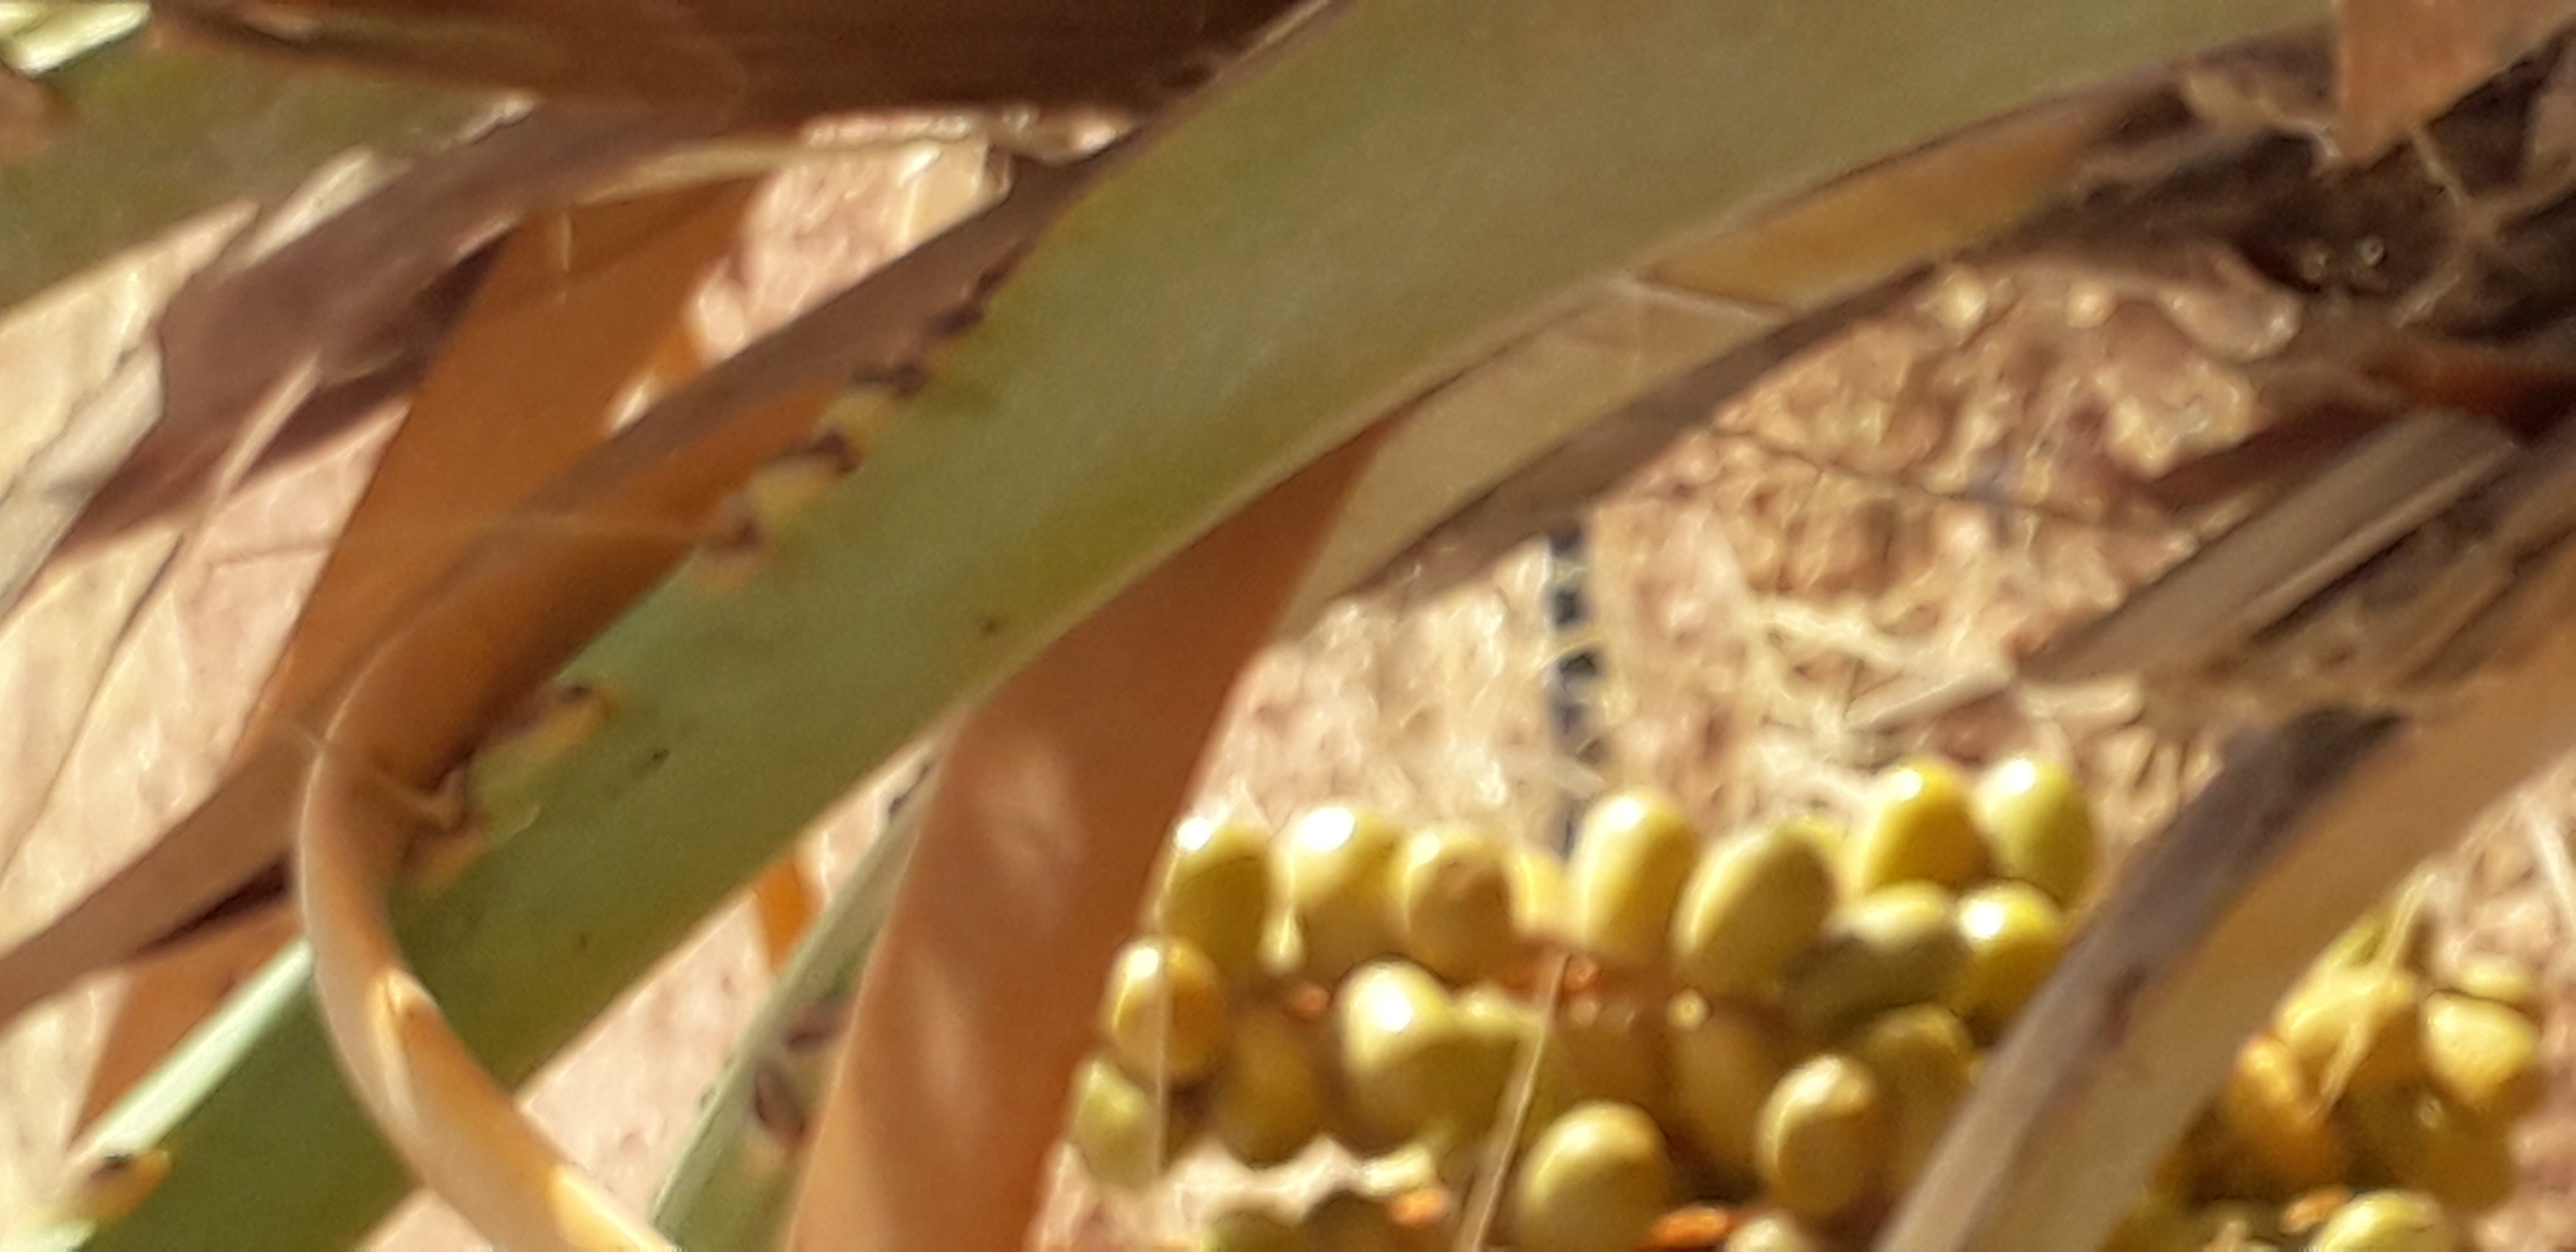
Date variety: Boufagous